Civil defense siren

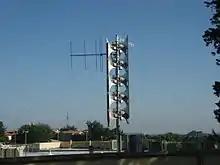
An electronic ECN3000 siren in Kfar Hess, Israel

Another variation on the electromechanical siren is the pneumatic siren. Similar to supercharged sirens, pneumatic sirens also force air into the rotor assembly of the siren. However, these sirens use a pressurized air reservoir instead of a motor-driven blower. (HLS), first produced by the German firm Pintsch-Bamag and later by the German firm Hörmann. Soon afterward, Hörmann improved on the design to create the HLS 273, which did away with the massive siren head of the original in favor of a more compact head and cast aluminum exponential-profile horns. These sirens stored a reservoir of compressed air, recharged periodically by a diesel engine-driven compressor in a vault in the base of the massive siren unit. The later HLS 273 placed the large (6,000 liter) air tank underground beside the machinery vault, instead of in the mast itself as in the earlier HLS units.